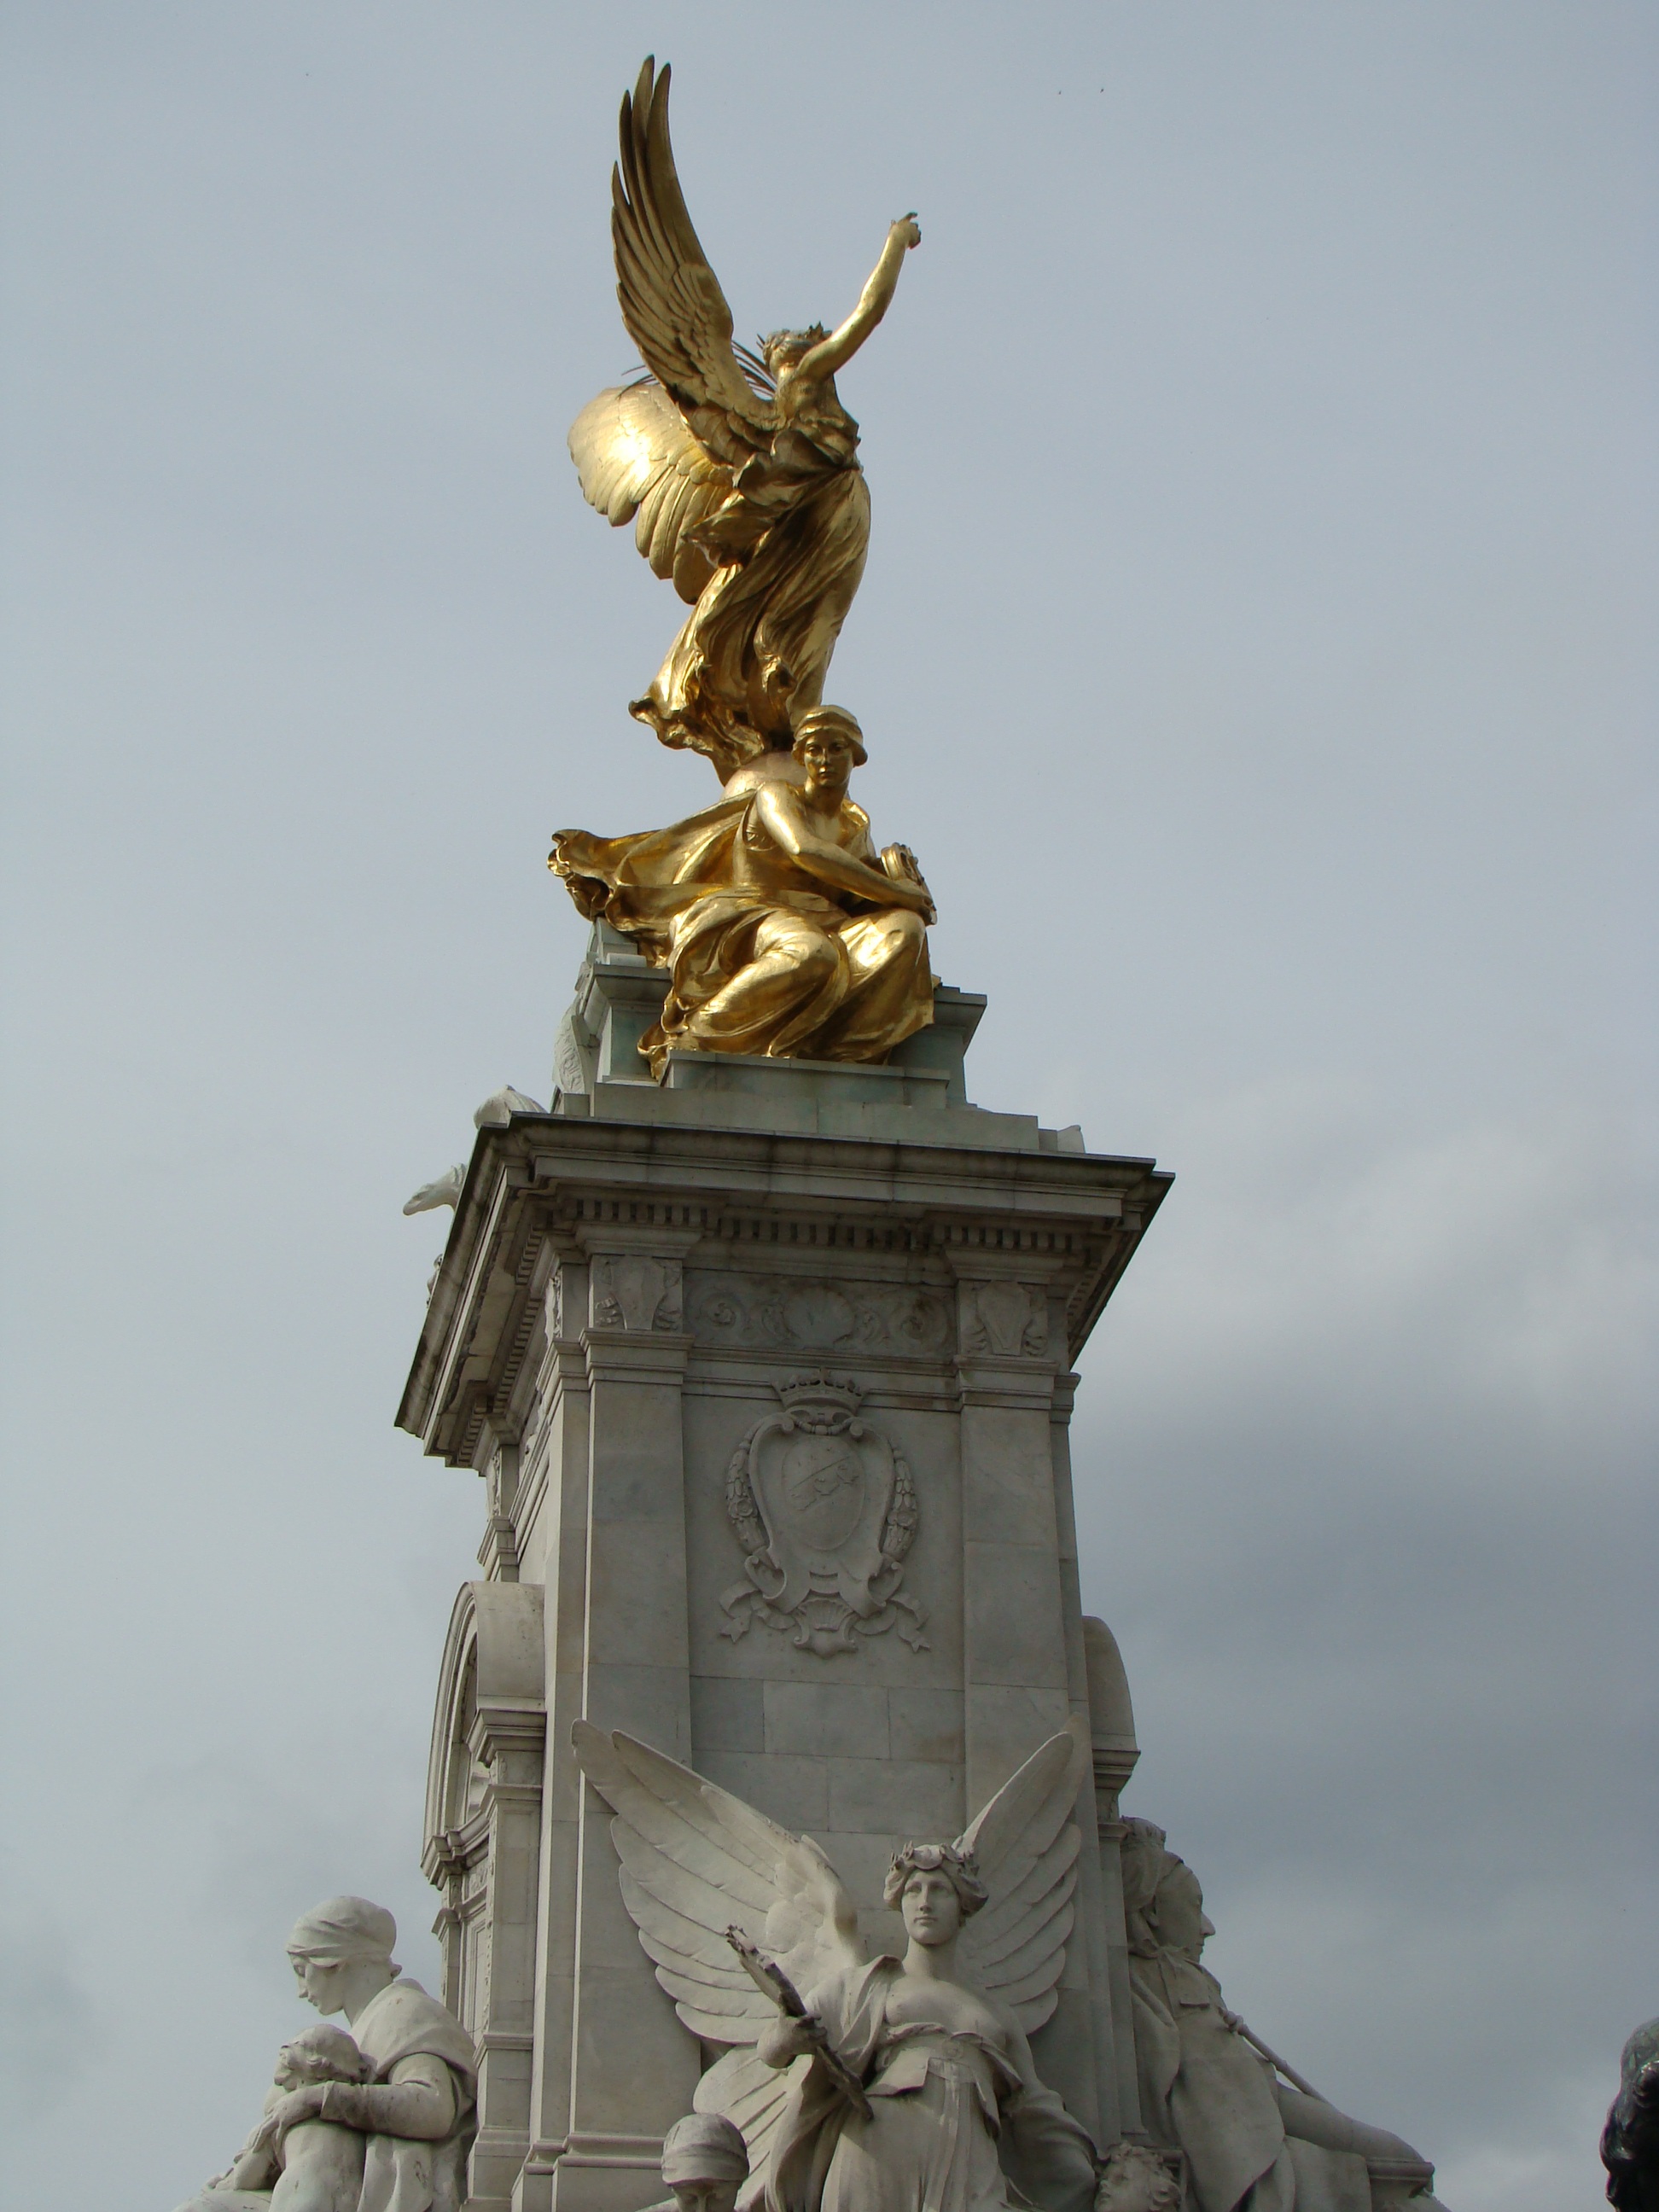
architecture, city, monument, statue, sculpture, london, art, temple